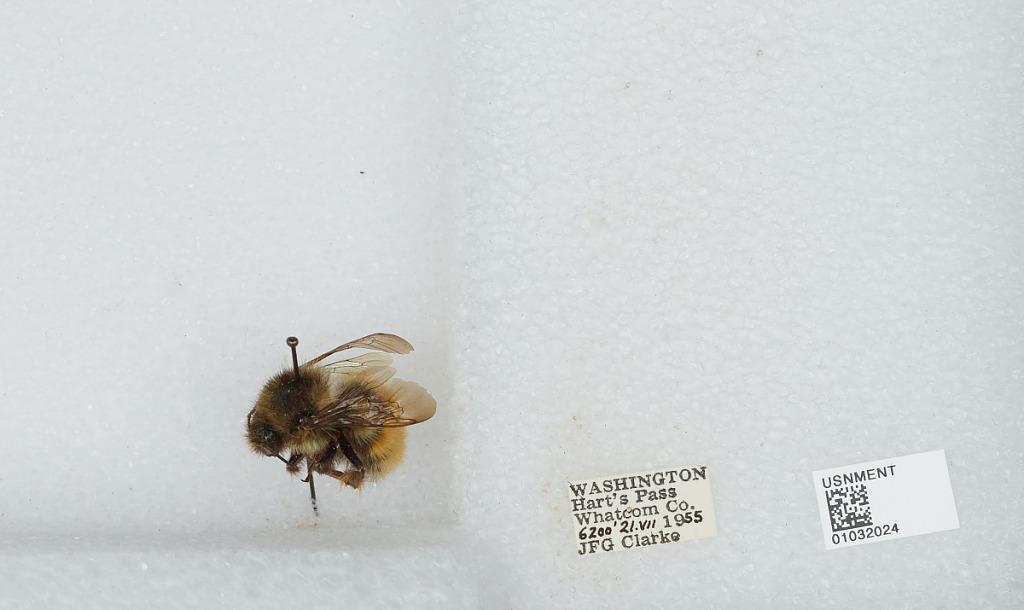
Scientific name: Bombus (Pyrobombus) sylvicola Kirby
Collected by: J. Clarke
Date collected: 1955-7-21
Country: United States
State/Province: Washington
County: Okanogan
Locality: Hart's Pass
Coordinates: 48.7211, -120.67